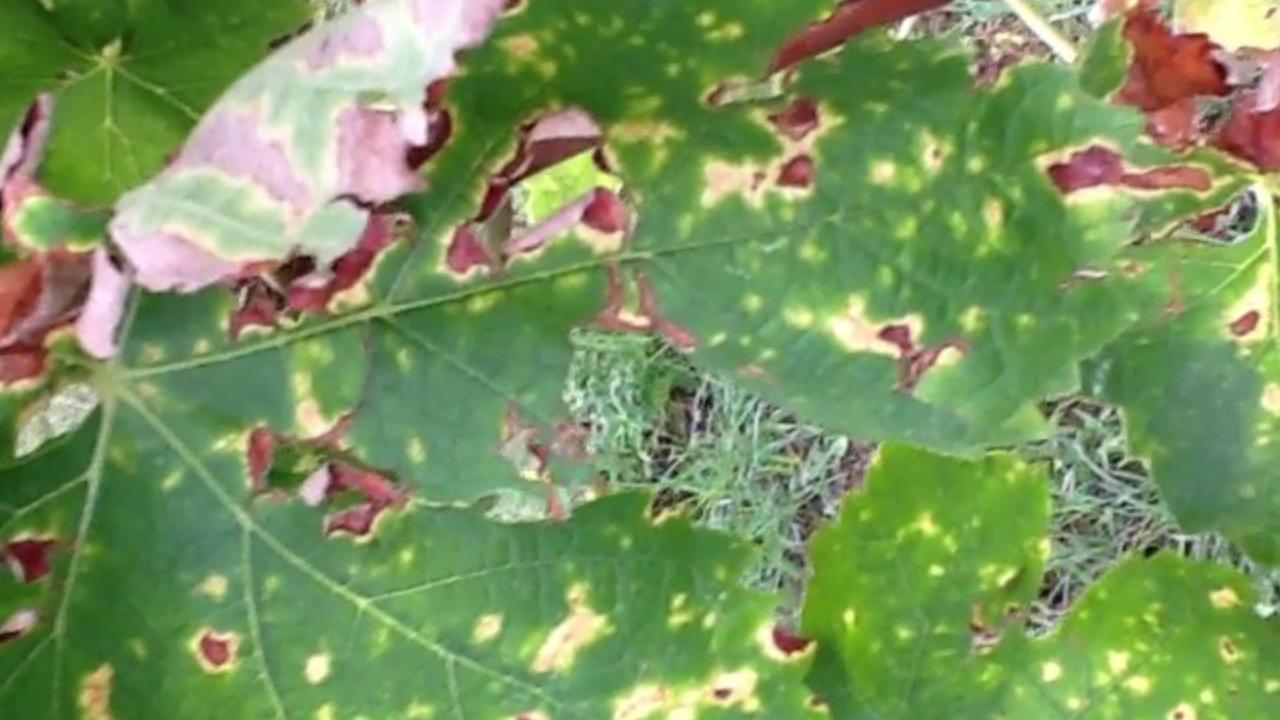
Label: esca